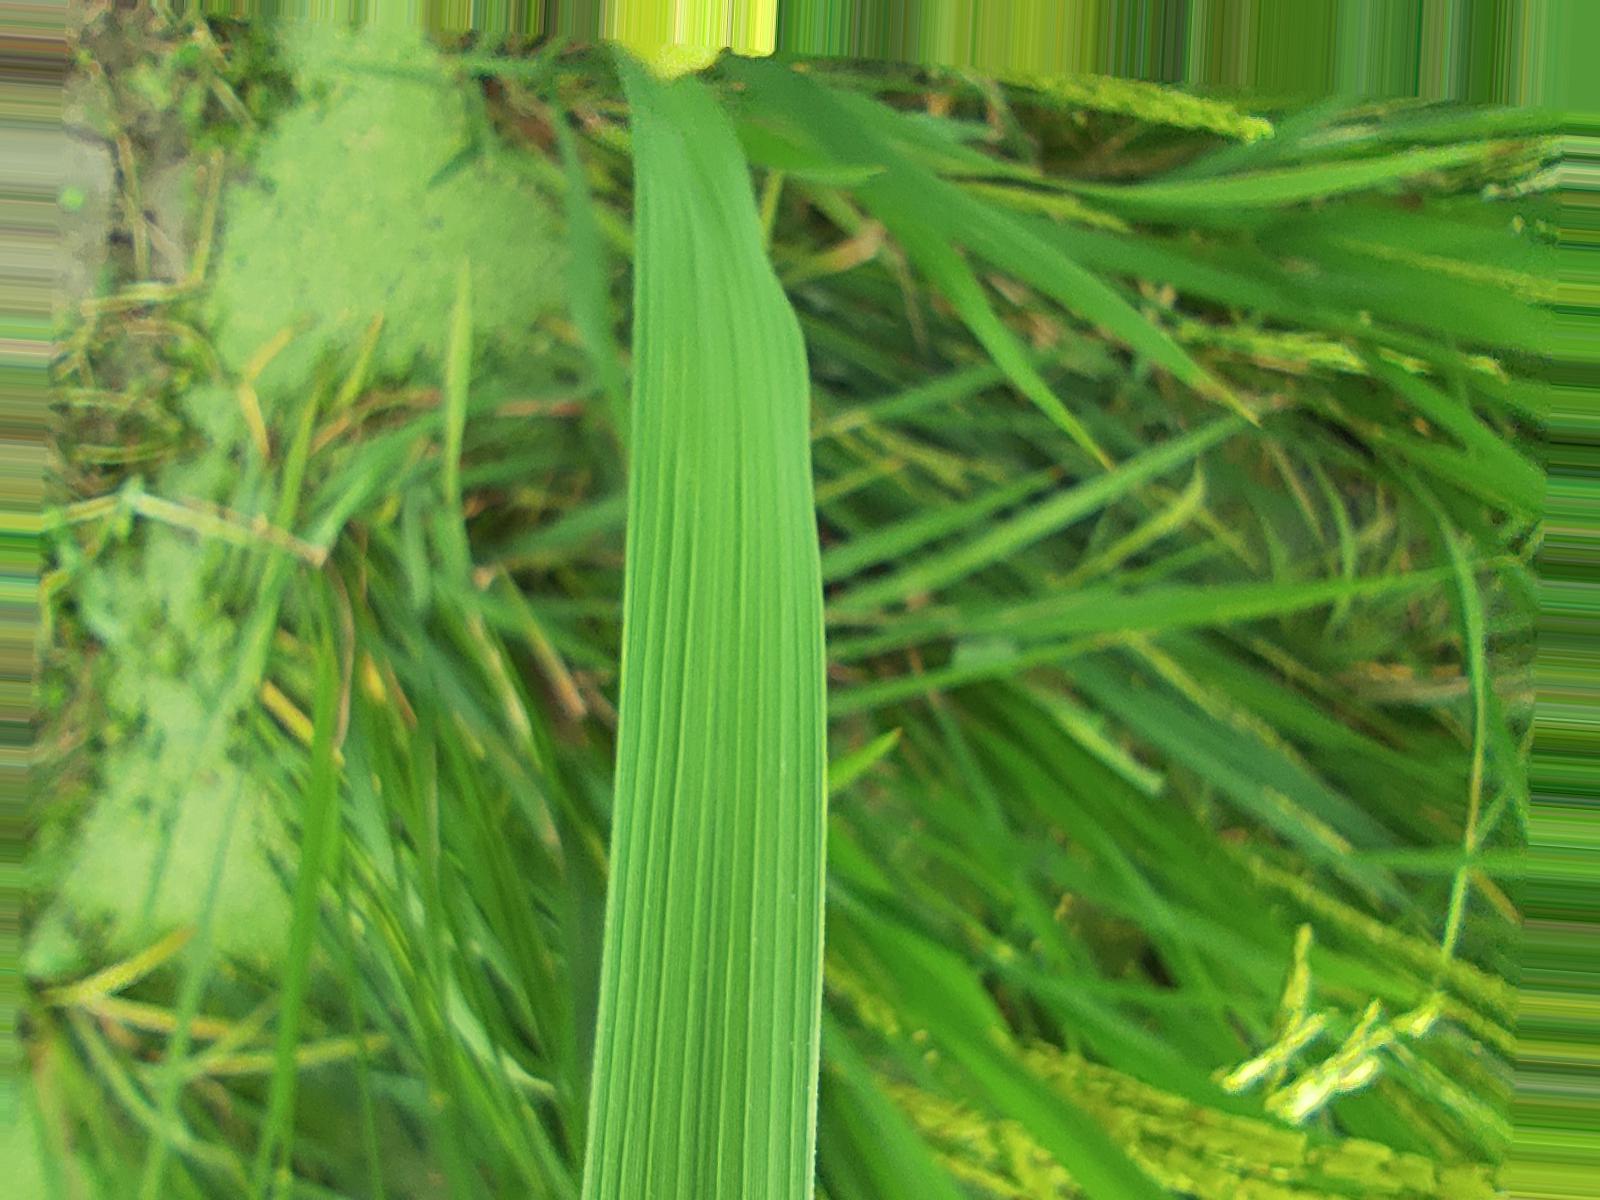
Nhãn: Healthy